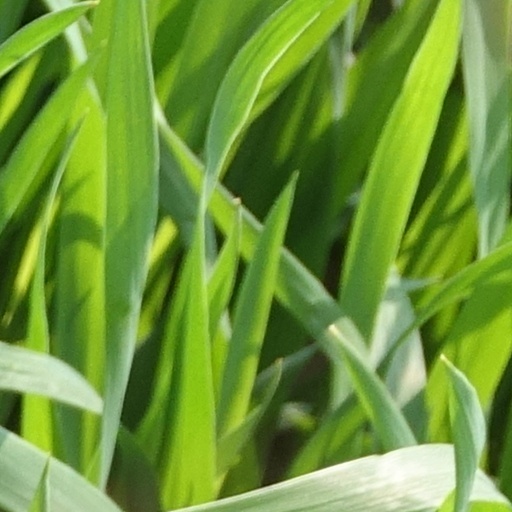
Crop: wheat